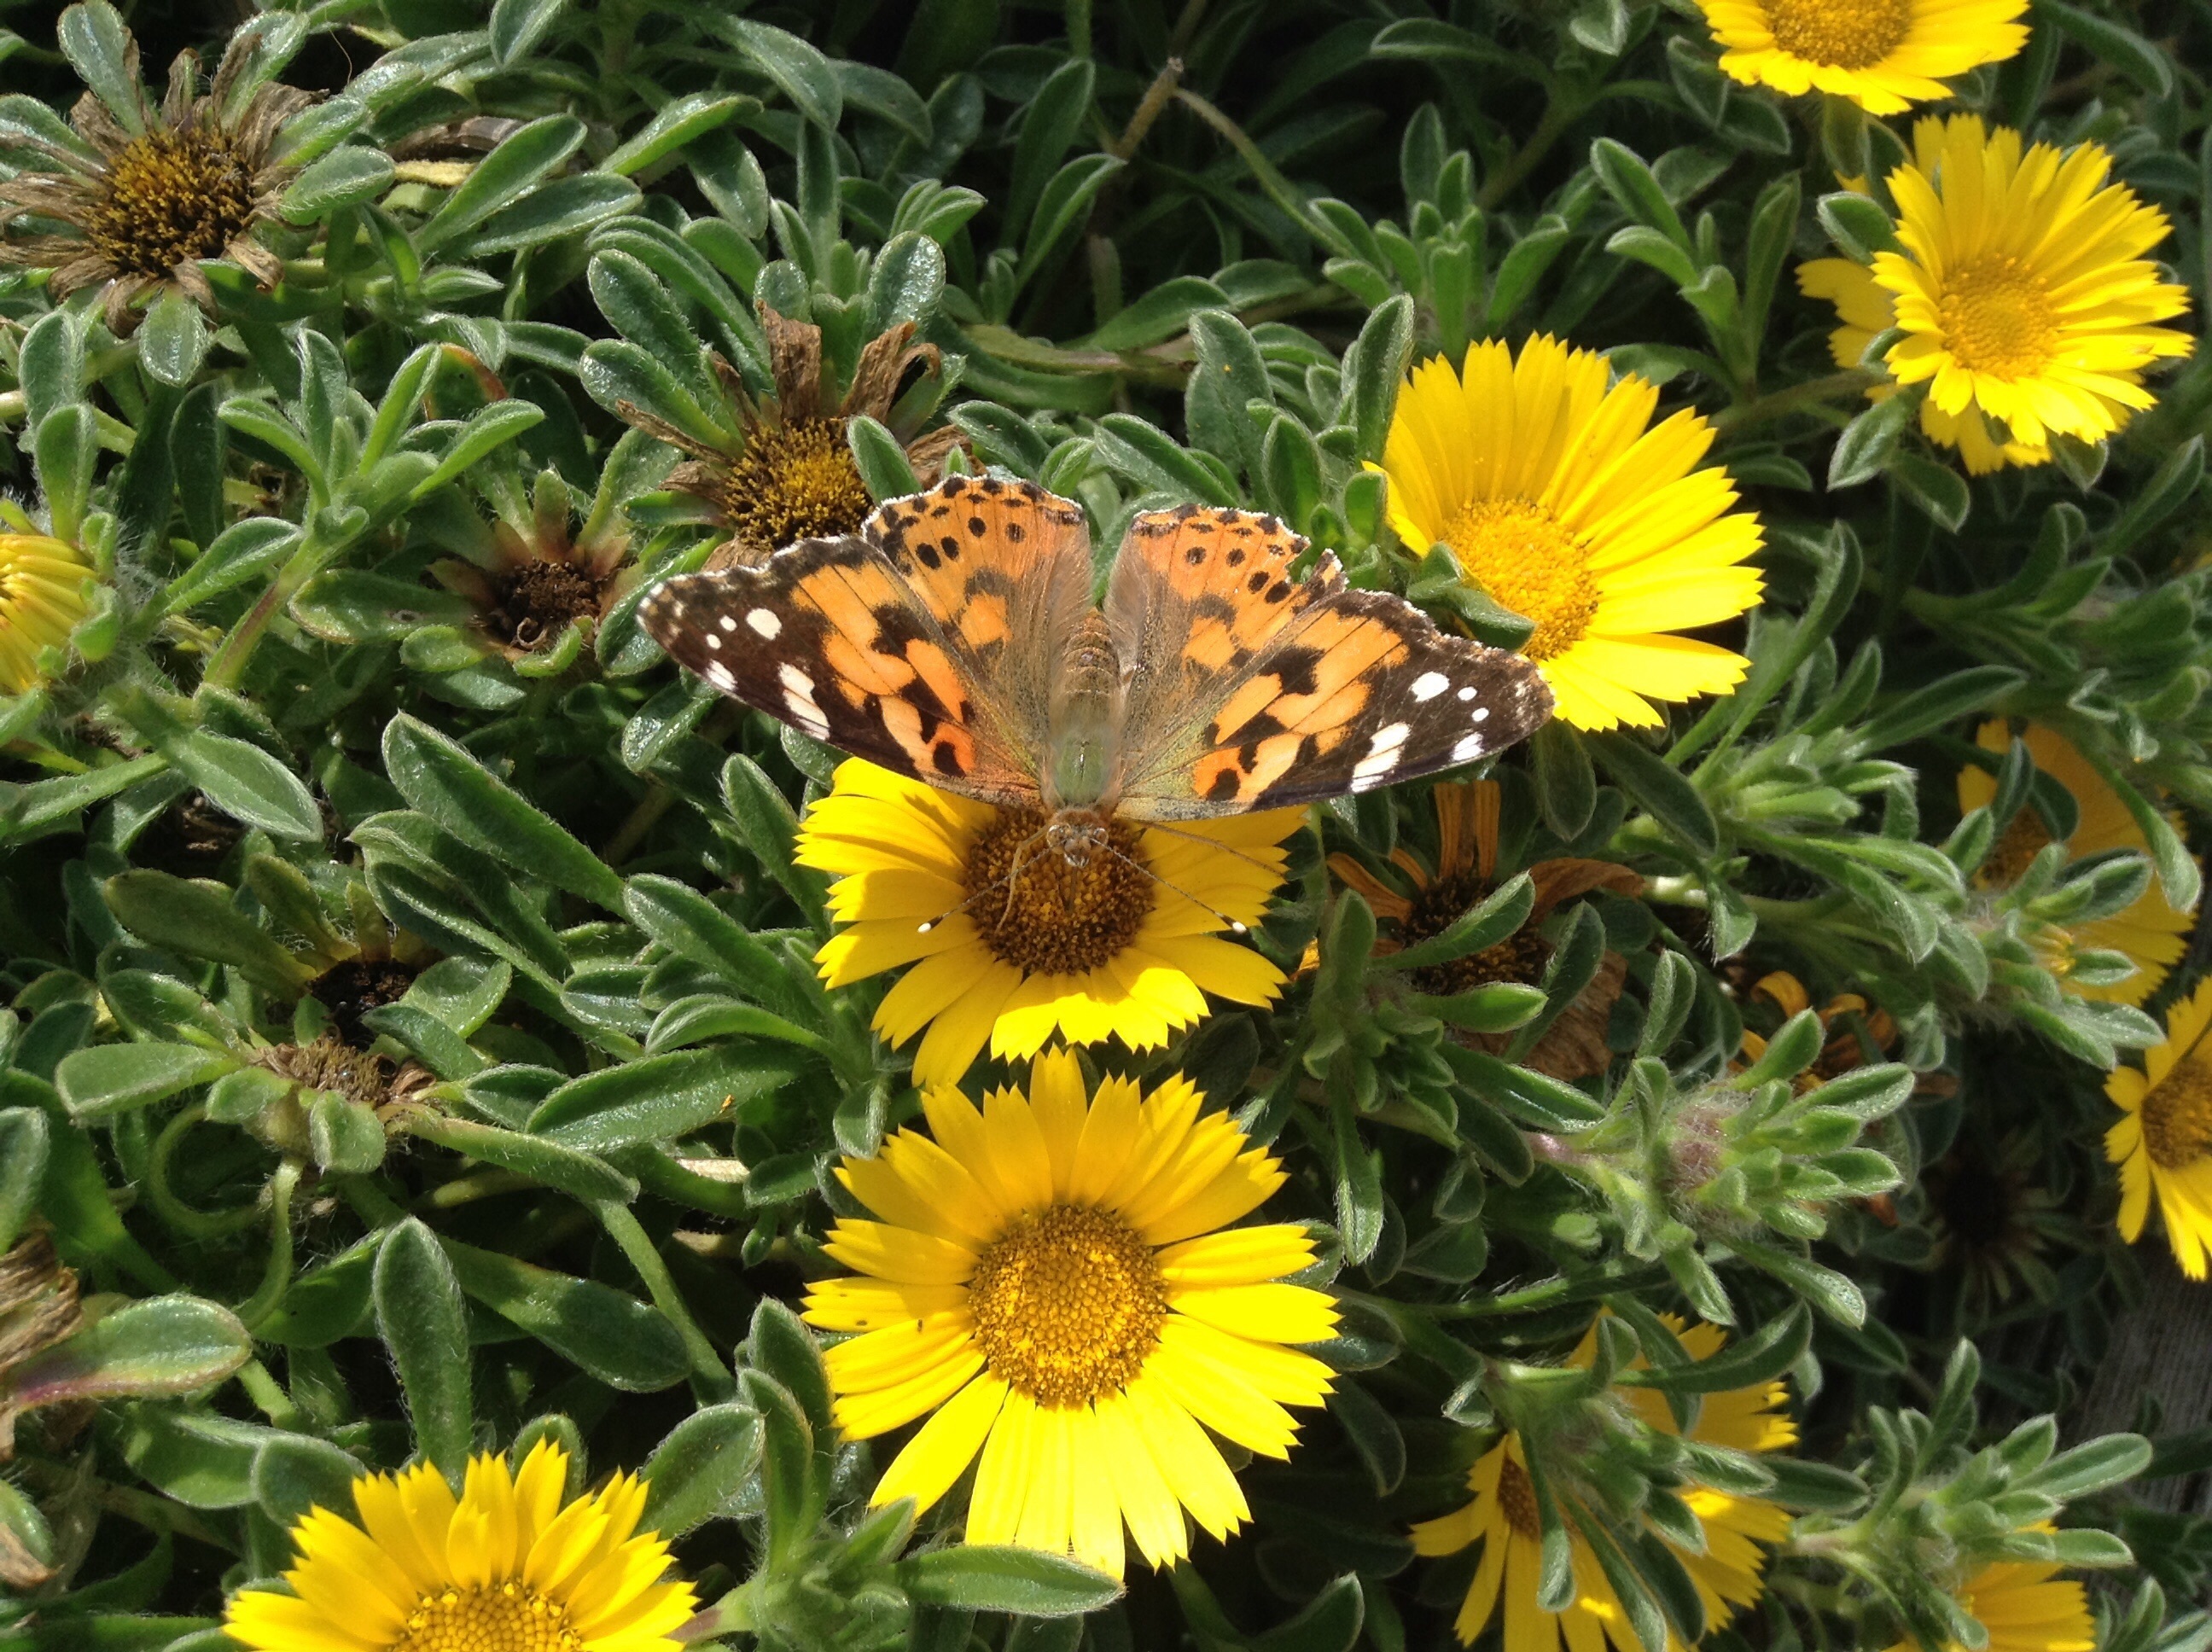
plant, meadow, flower, herb, insect, botany, butterfly, flora, fauna, invertebrate, wildflower, flowers, nectar, flowering plant, daisy family, annual plant, land plant, blanket flowers